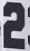
Number: 2